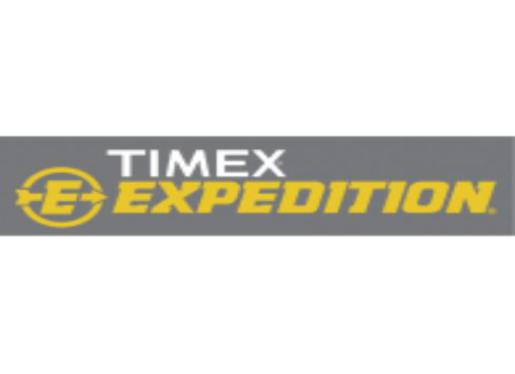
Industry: Clothes